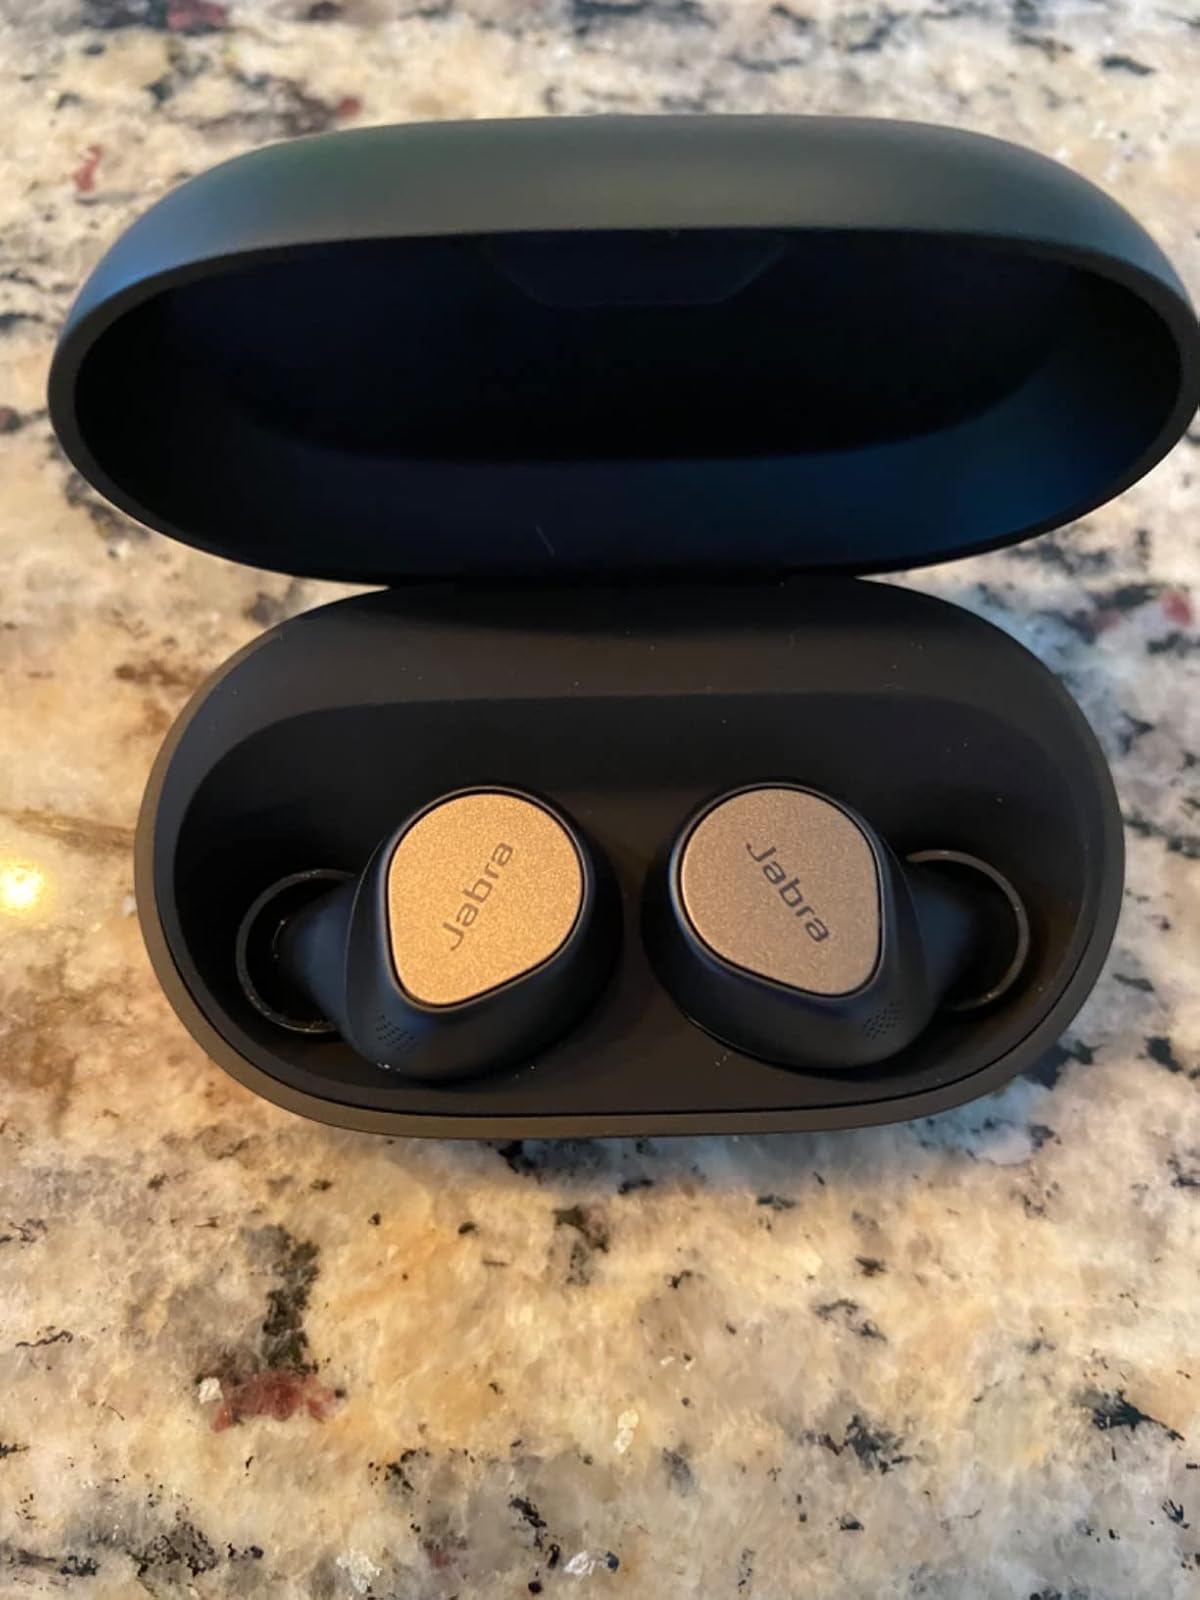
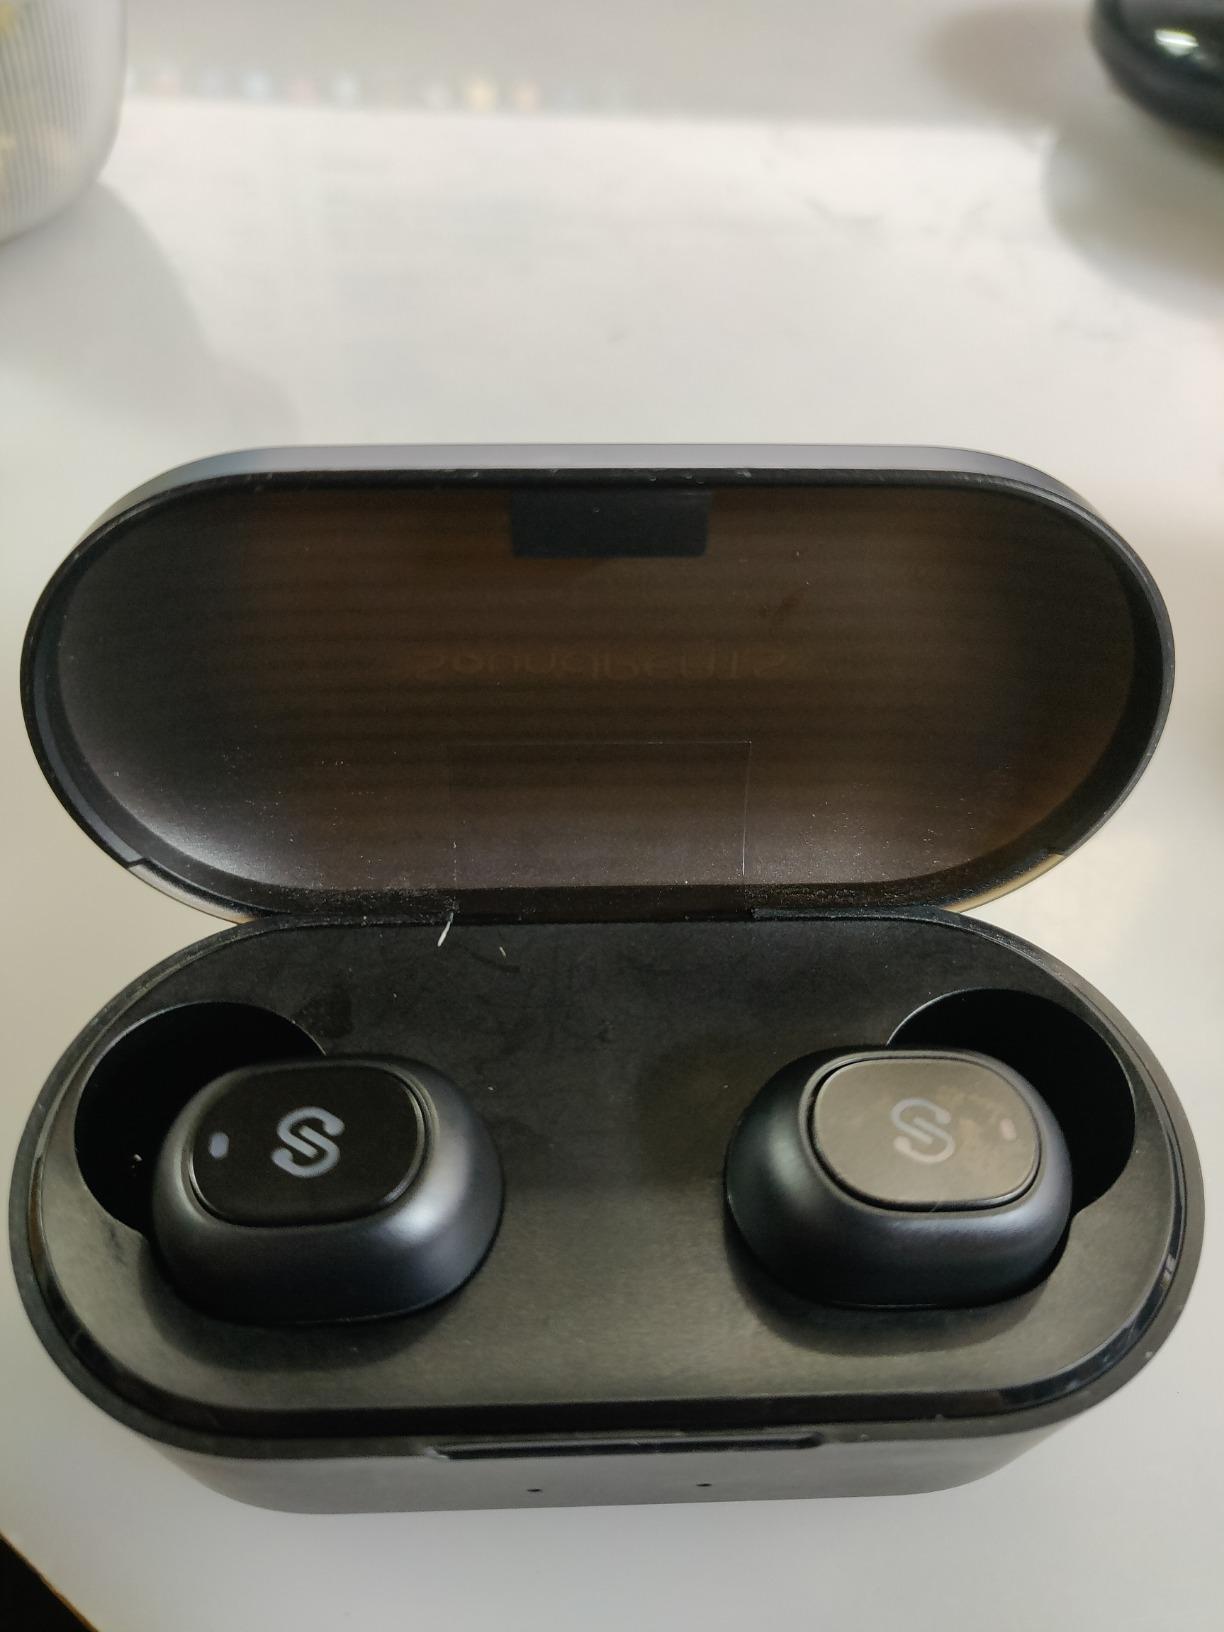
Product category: earbuds
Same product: no